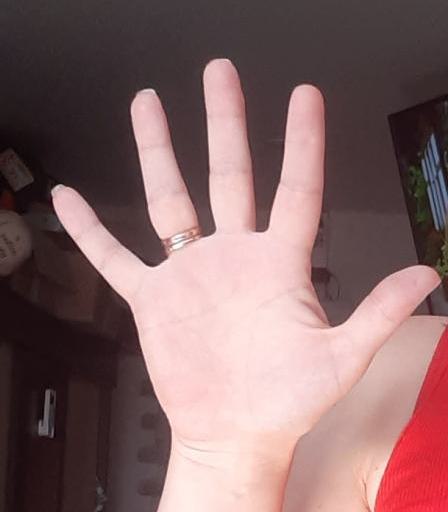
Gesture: palm